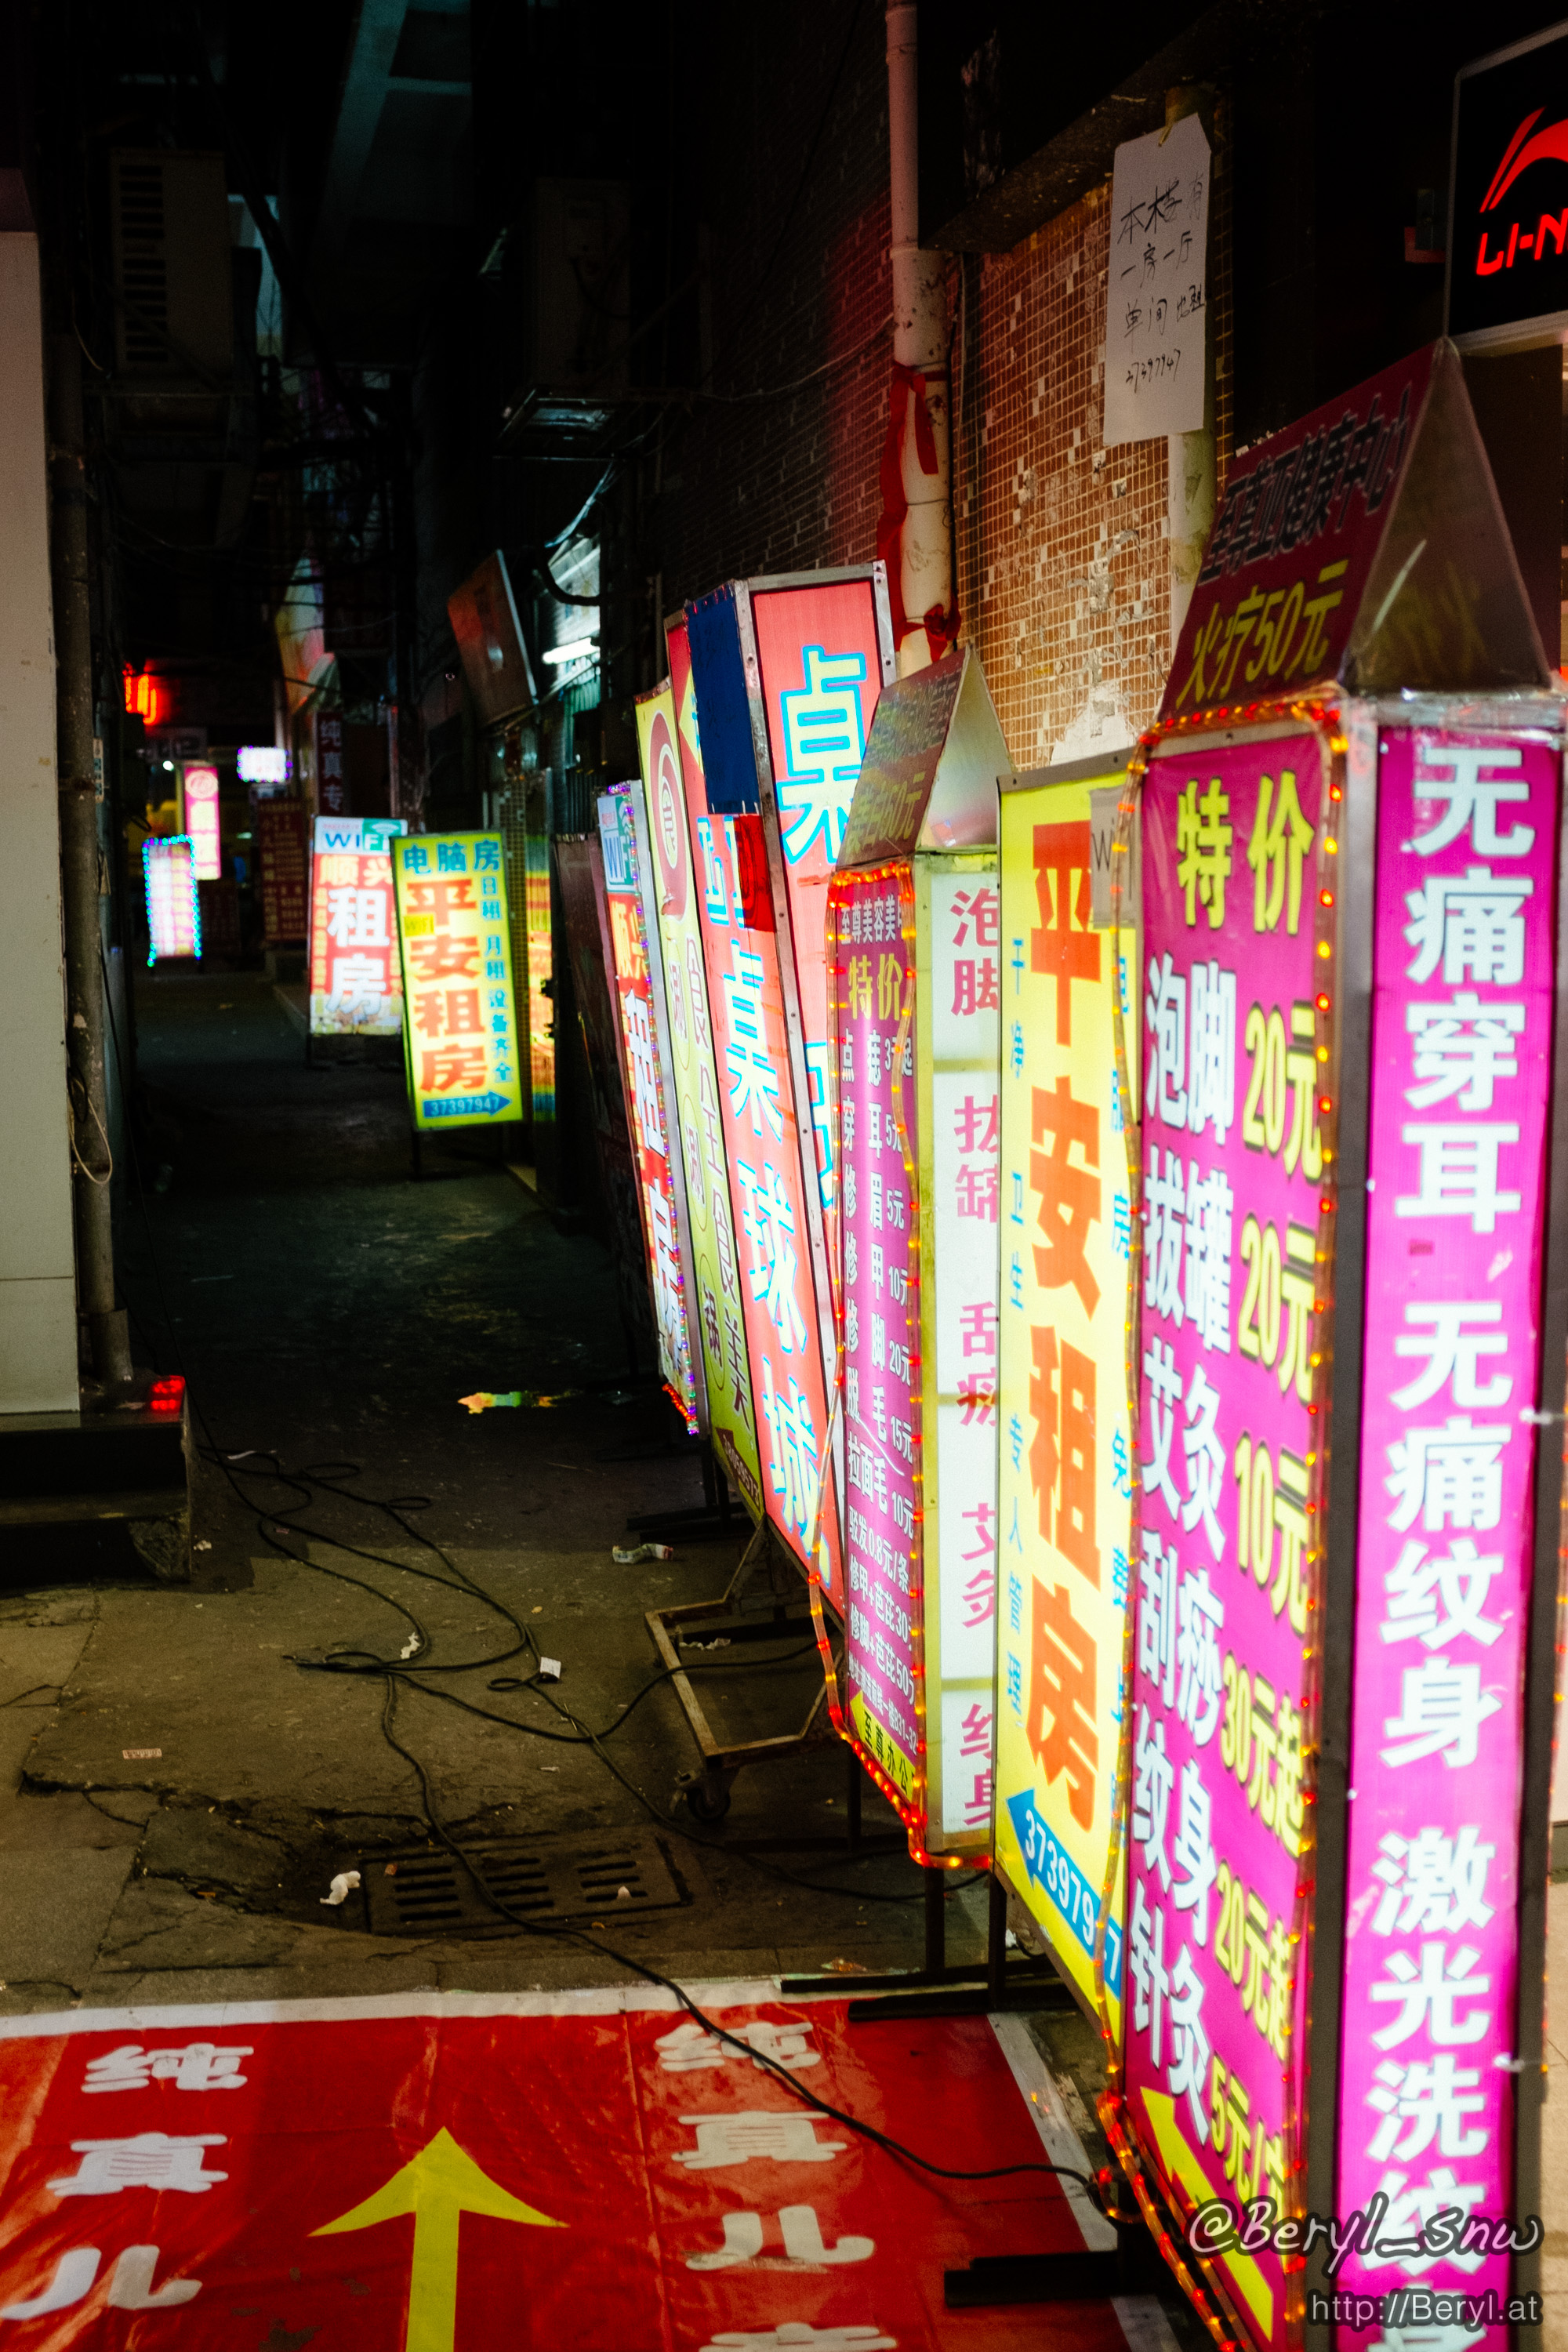
street, night, urban, fujifilm, sign, red, color, art, 35mm, f2, mirrorless, rangefinder, x100s, urban area